Alaska North Slope basin

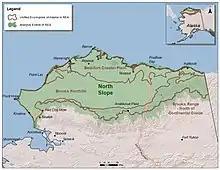
Alaskan North Slope, Foreland Basin

The Alaskan North Slope (ANS) is a foreland basin located on the northern edge of the Brooks Range. The Alaska North Slope is bounded on the north by the Beaufort Sea and runs from the Canadian border to the maritime boundary with Russia in the west. The western edge extends into the Chukchi Sea and Chukchi platform where the basin is at its widest. As the basin moves east it narrows towards the Canadian border. The basin is 1000 km long, 600 km at its widest, and covers a total area of 240,000 km.